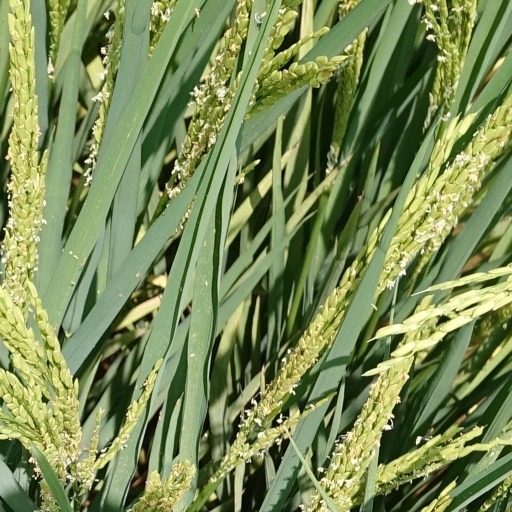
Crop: rice